Port of Pescara

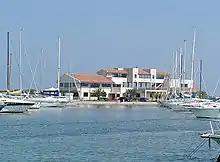
Marina di Pescara

Compared to other ports in the Adriatic Sea, the port of Pescara has not been very productive in both tourism and freight due to the problem of the port being too shallow for ships (including tourist) of large tonnage. Another problem is the silting of the river Pescara. The port has had to be dredged repeatedly, an expensive undertaking, and these problems have had repercussions on tourism. The Italian maritime company Snav, which connected the city of Abruzzo with Split in Croatia using small modern hydrofoils, has decided to move to the Port of Ortona, thus depriving the city an important link for maritime tourism.